Kongens Nytorv

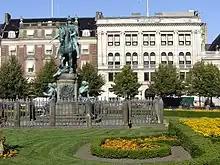
The equestrian statue of Christian V

The equestrian statue of Christian V was created by the French sculptor Abraham-César Lamoureux. Dating from 1688, it is the oldest equestrian statue in Scandinavia. Originally made in gilded lead, it was recast in bronze 1939.